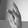
ASL letter: K